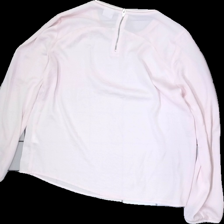
View: back
Type: T-shirt
Category: Ladies
Brand: Gina Tricot
Colors: Pink
Material: 100% Polyester
Cut: Regular, C-collar
Size: 38
Price range: 50-100
Recommended usage: Reuse
Description: pink top